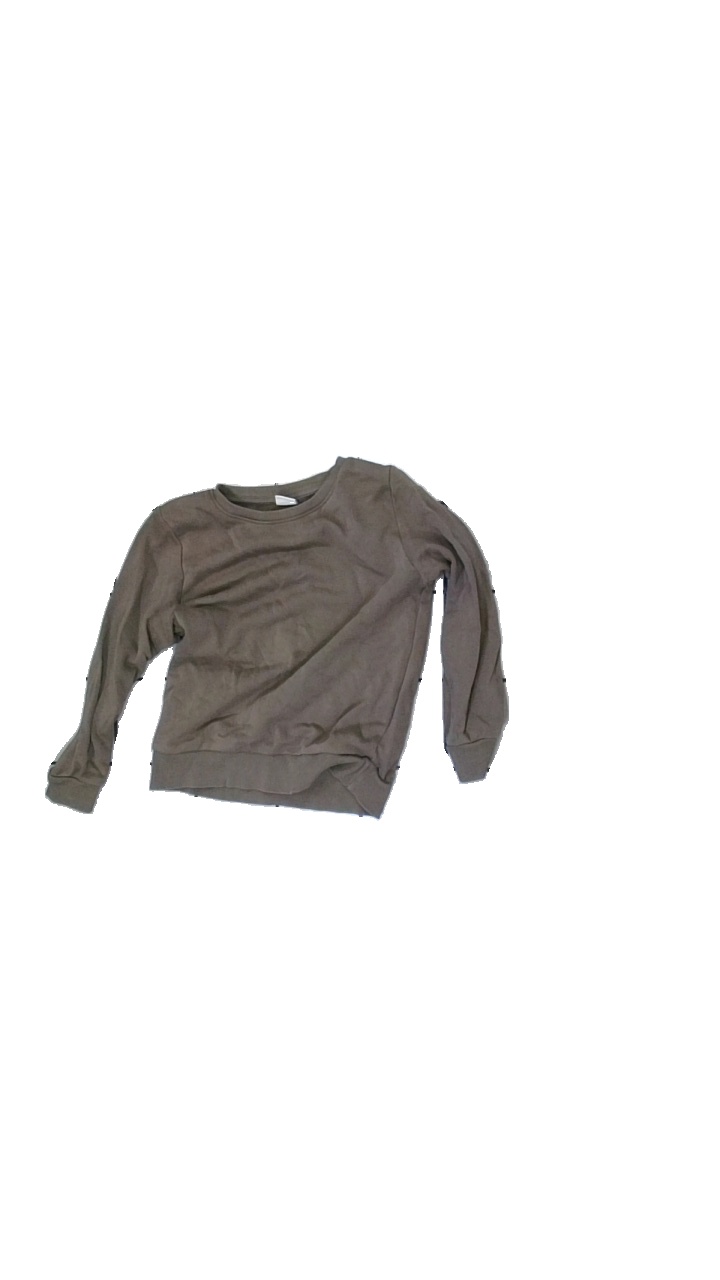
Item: Sweater (Children)
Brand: Lindex
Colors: Brown
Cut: Regular, C-collar
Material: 83% cotton, 17% polyester
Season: All
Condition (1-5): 3
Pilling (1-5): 3
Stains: Minor
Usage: Export
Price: <50